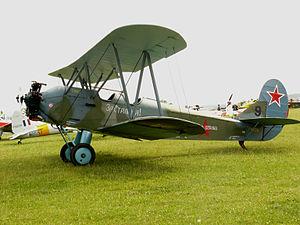
Polikarpov-2
Le 588ᵉ NBAP renommé plus tard Gv 46 NBAP « Taman », était un régiment soviétique de bombardement nocturne durant la Seconde Guerre mondiale. Il se distinguait par le fait qu'il était exclusivement composé d'équipages féminins. Il était rattaché au groupe d'aviation nᵒ 122.